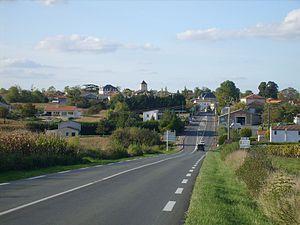
Entrée de Lorignac
Lorignac est une commune du Sud-Ouest de la France, située dans le département de la Charente-Maritime.
La route nationale 730 ou RN 730 était une route nationale française reliant Royan à Montpon-Ménestérol. À la suite de la réforme de 1972, elle a été déclassée en route départementale 730.